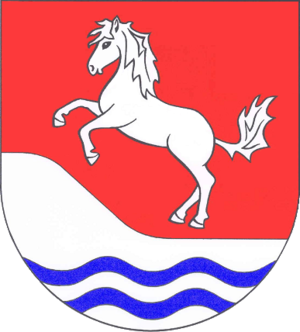
Kleve est une commune allemande du Schleswig-Holstein, située dans l'arrondissement de Dithmarse, à onze kilomètres au nord de la ville de Heide. Kleve est l'une des 34 communes de l'Amt Kirchspielslandgemeinden Eider dont le siège est à Hennstedt.